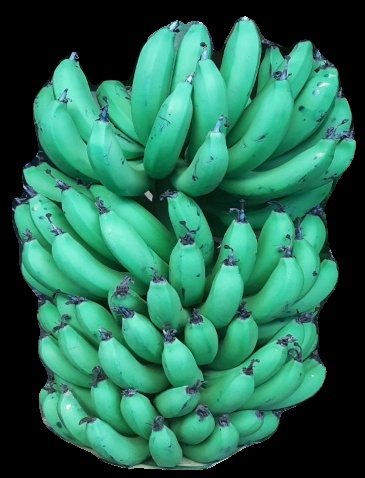
Variety: pachbale
Grade: grade1